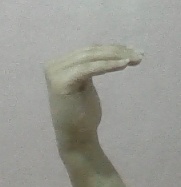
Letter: haa